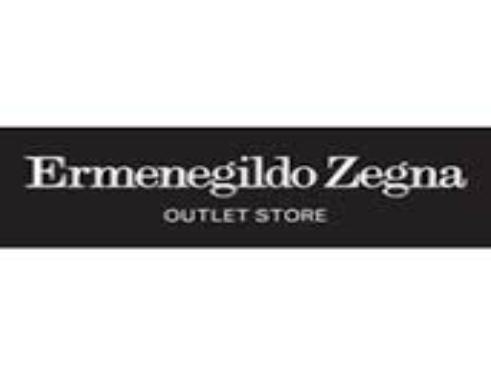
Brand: Ermenegildo Zegna
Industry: Clothes